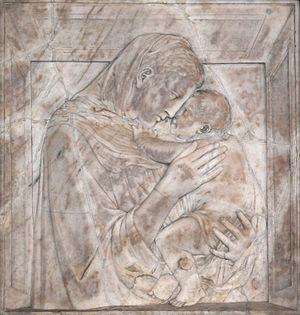
Donato di Niccolò di Betto Bardi, dit Donatello, est un sculpteur florentin. Il est, selon Leon Battista Alberti, un des cinq rénovateurs de l'art de son époque avec Masaccio, Brunelleschi, Ghiberti et Luca Della Robbia.
La Madonna Pazzi est une œuvre de Donatello conservée aux Musées nationaux de Berlin dans la collection de sculptures du musée de Bode.